Answer in natural language. Is dark grey lshaped countertop in front of Pot? Choose between the following options: yes or no
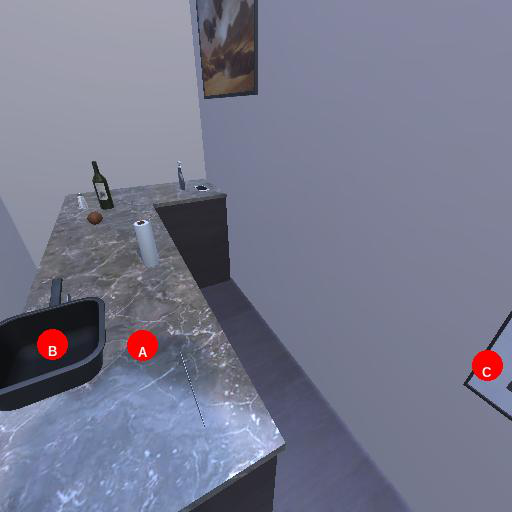
<answer>no</answer>